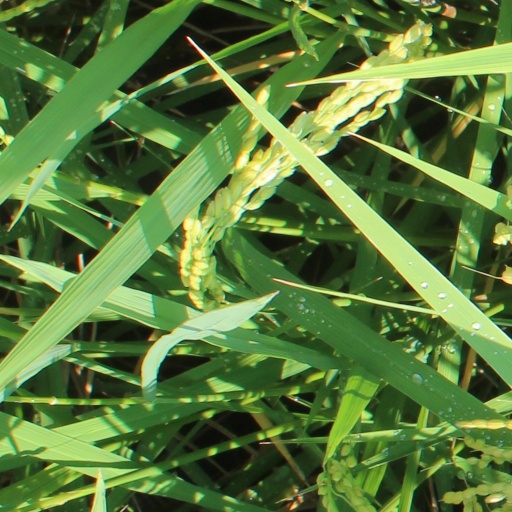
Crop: rice